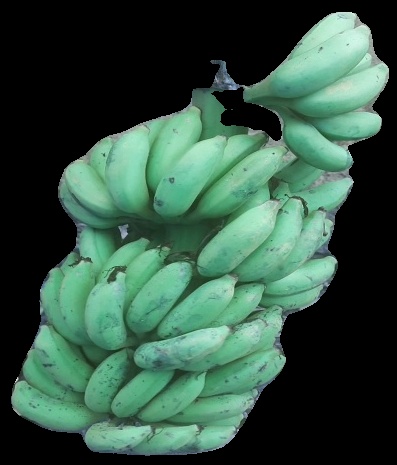
Variety: elakki-bale
Grade: grade2